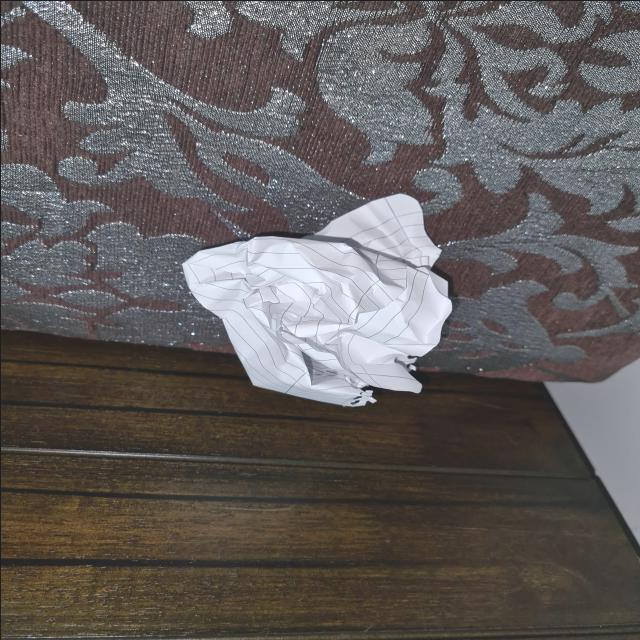
Label: tissues